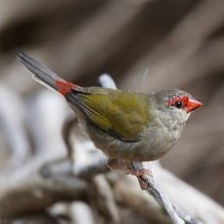
Species: RED BROWED FINCH
Scientific name: NEOCHMIA TEMPORALIS
ImageNet parent category: house_finch